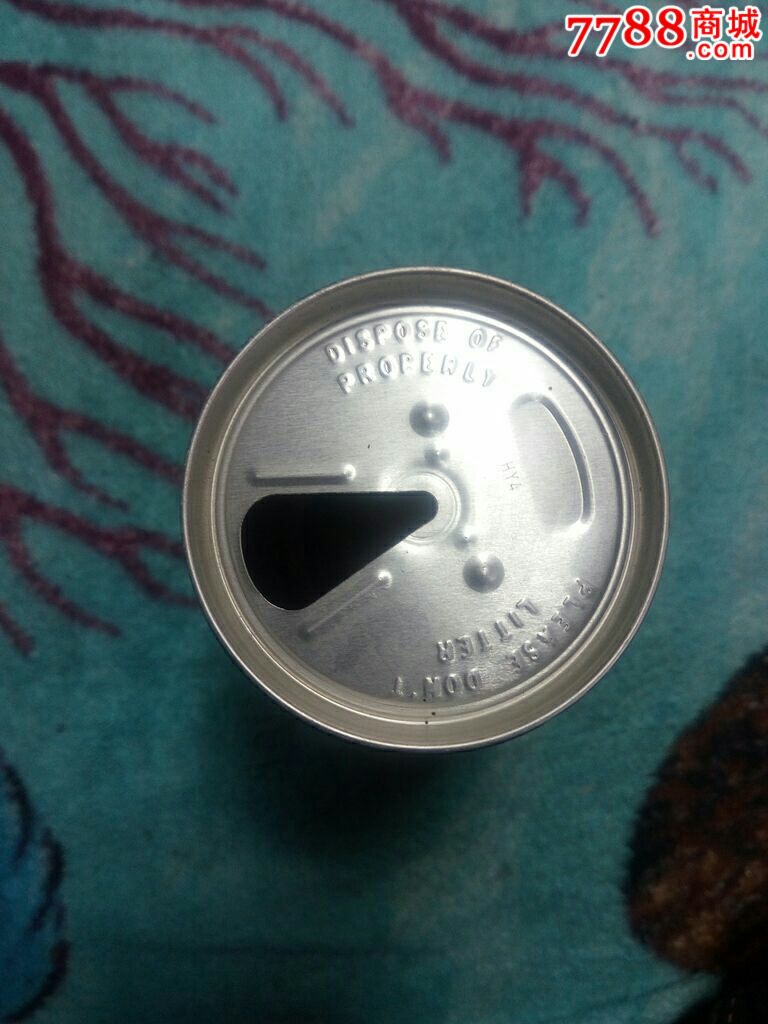
Label: metal